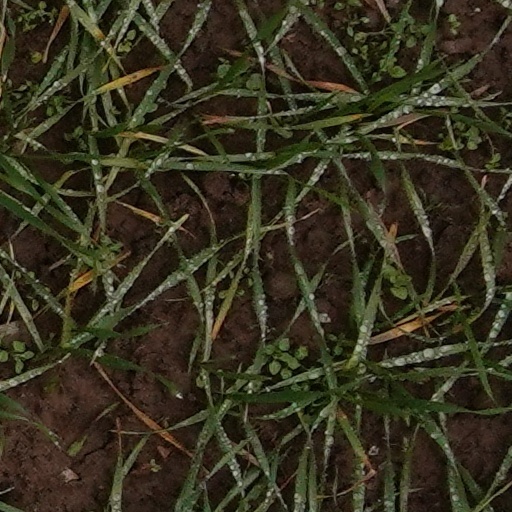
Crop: wheat